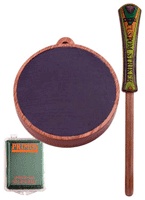
PRIMOS TURKEY CALL POT STYLE
FEATURES -Easy to use -Very forgiving friction call -Made of the finest Pennsylvania slate -Perfect finishing call with its soft yelps, clucks & purrs -Includes conditioning pad & hardwood striker
Brand: Primos
Category: Sporting Goods > Outdoor Recreation > Hunting & Shooting > Hunting > Wildlife Attractants > Hunting & Wildlife Calls